Logstown

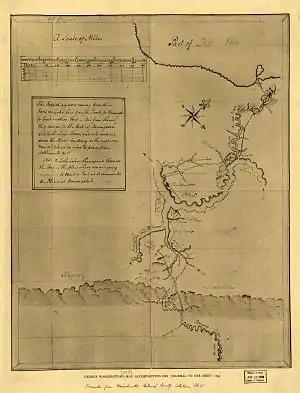

Alarmed by these continued attempts of the French to maintain influence over the Ohio tribes, the Pennsylvania government purchased gifts and sent Croghan and Montour back to Logstown. They arrived on 18 May 1751, and were welcomed warmly. Two days after they arrived, "Mr. loncoeur and one Frenchman more" arrived, accompanied by forty Iroquois warriors. On 21 May Joncaire called a council with the leaders of Logstown, and Croghan was also there. Joncaire requested that the leaders respond to Céloron's speech of August, 1749, challenging them to end all trade relations with the English. In his letter to Governor Hamilton, Croghan noted, "To enforce that speech he gave them a very large belt of wampum," a symbol of the importance of his message. Keeshequeatama, Speaker for the Six Nations, replied: